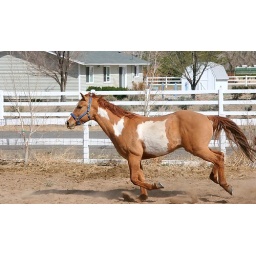
The latest addition to the animals in the house